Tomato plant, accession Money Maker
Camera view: tilt-top (135 deg); turntable rotation: 90 degrees
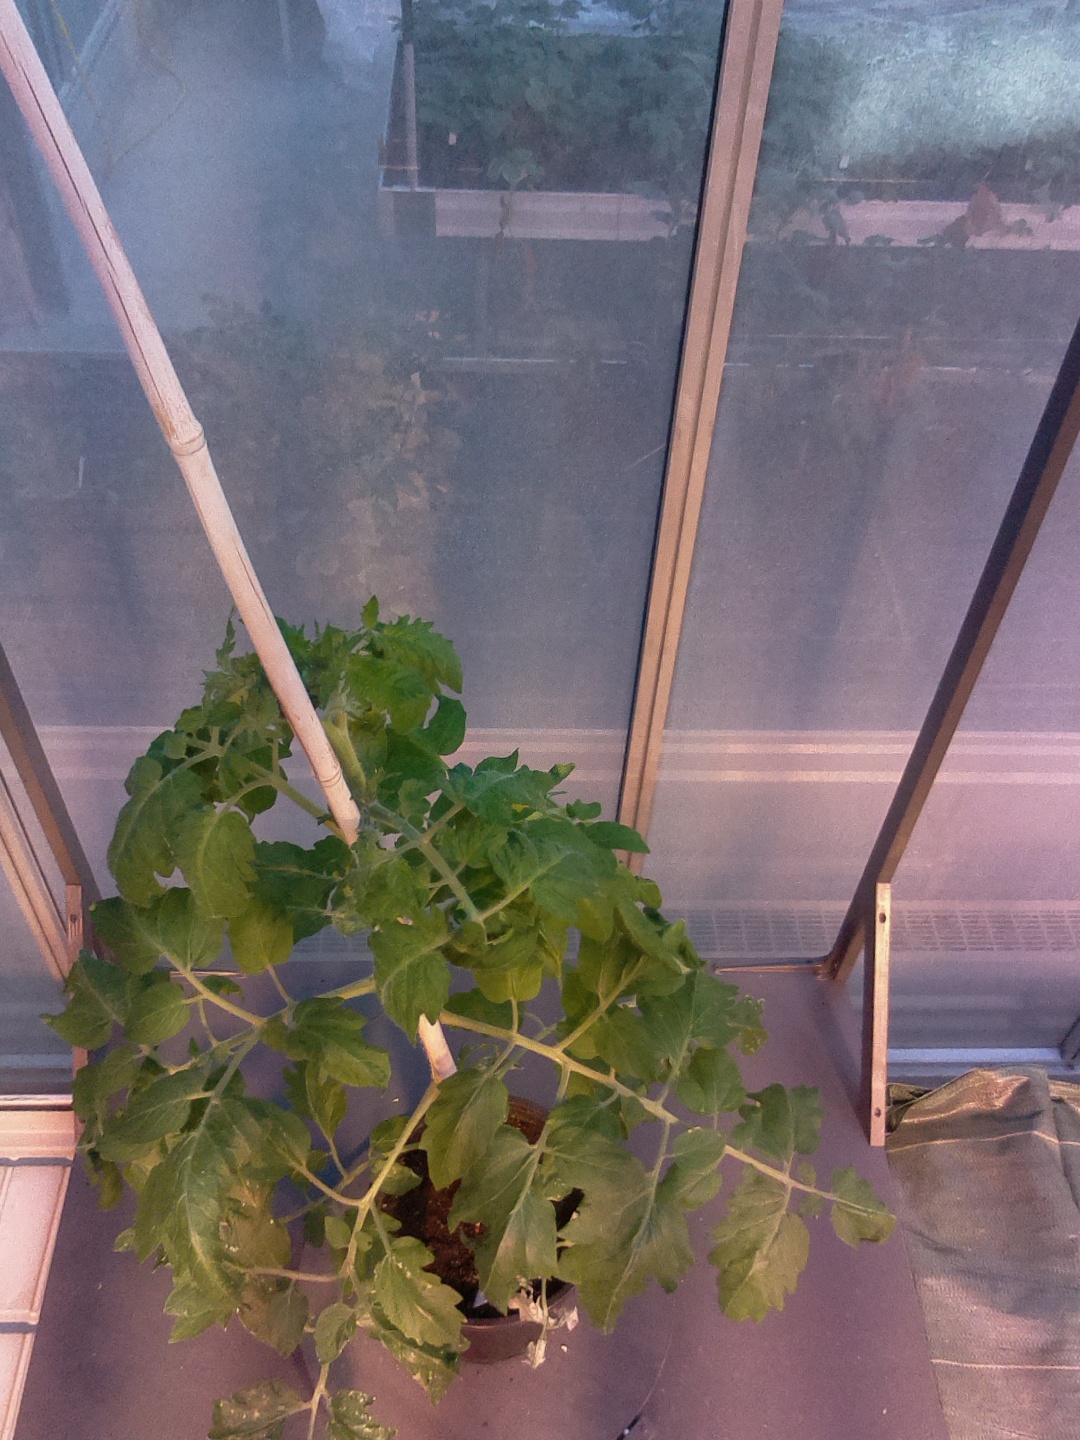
BBCH growth stage 60: First flowers open